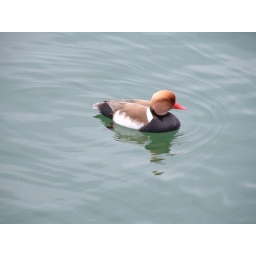
A Lago Garda duck in the water at Beardolino,